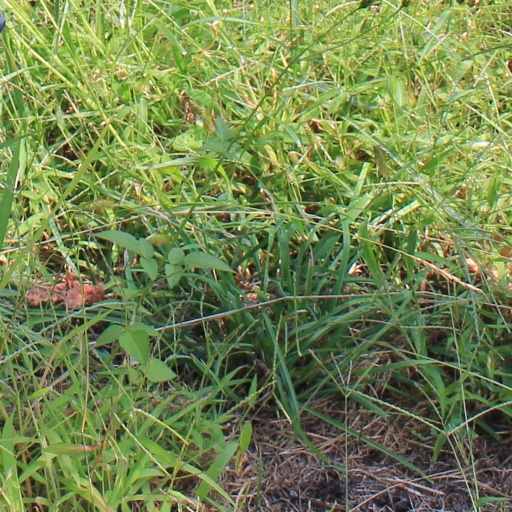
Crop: grape